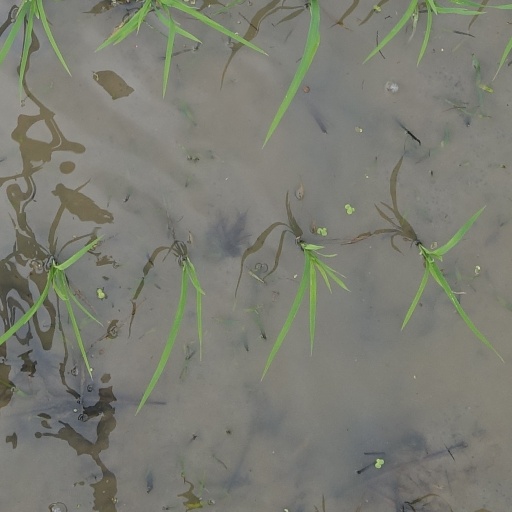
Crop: rice